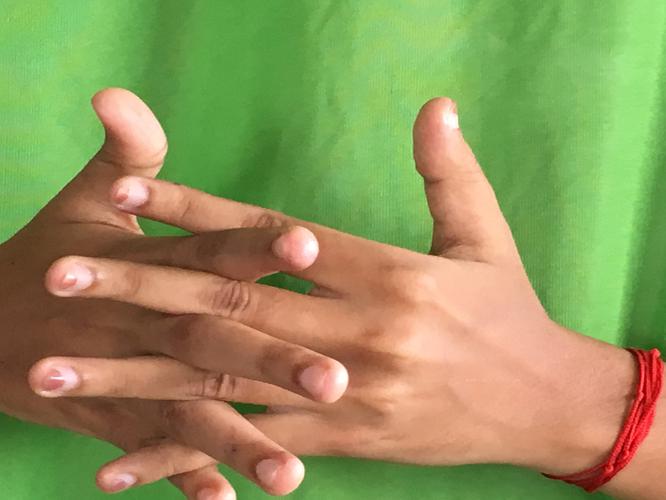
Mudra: Karkatta
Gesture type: double_hand